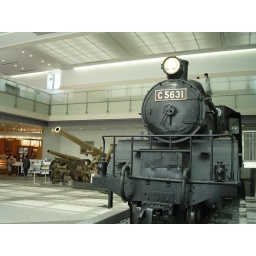
Train from occupied Burma - first train to cross bridge over the river Quai